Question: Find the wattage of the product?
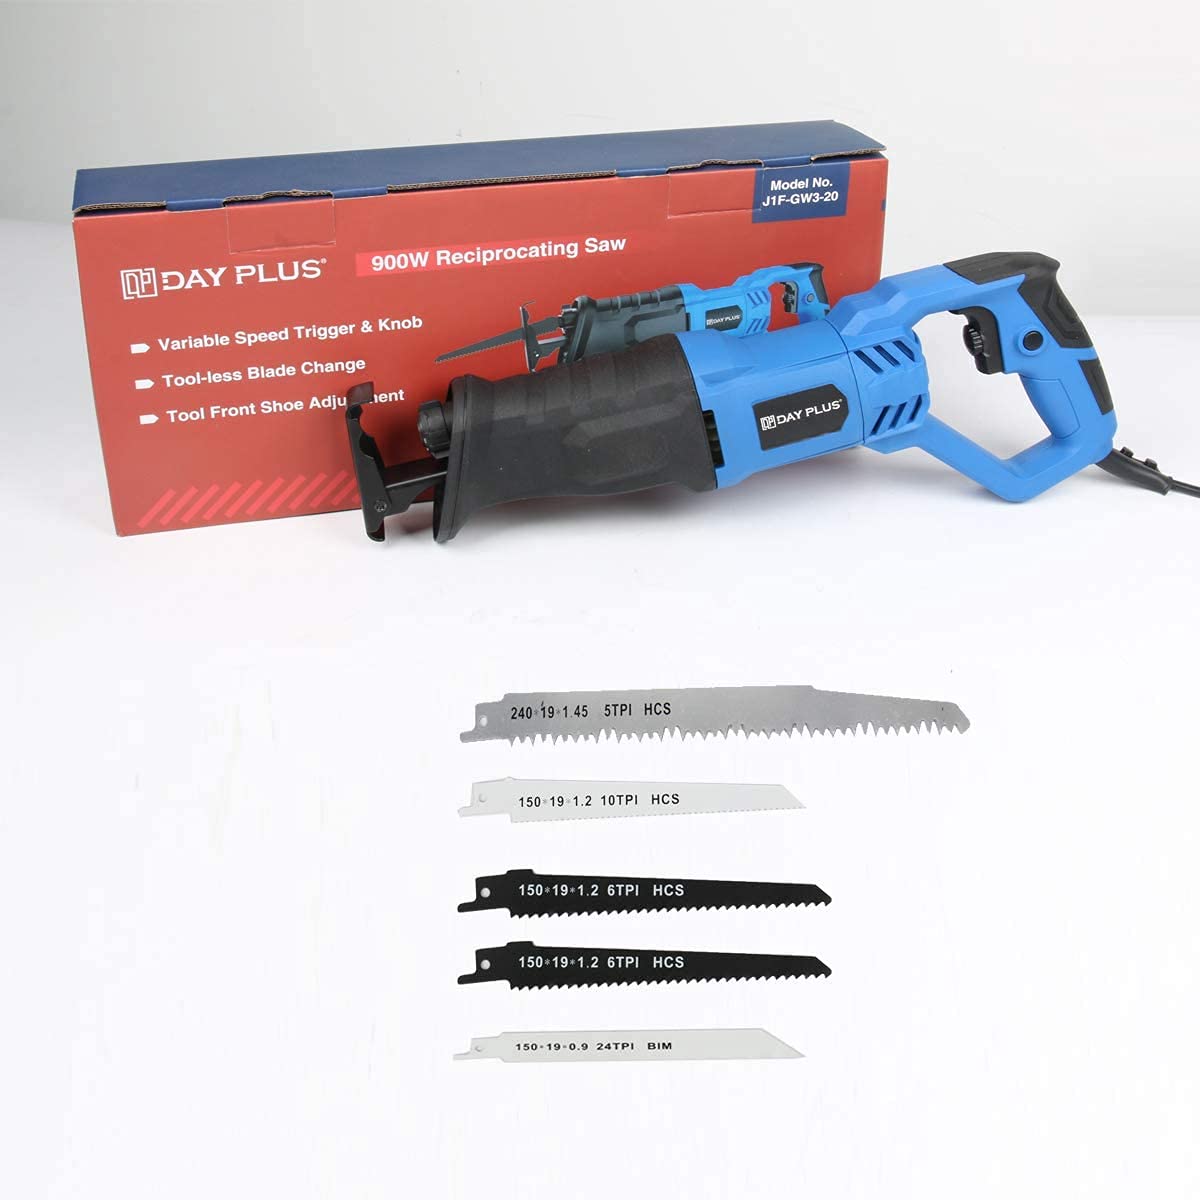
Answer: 900.0 watt